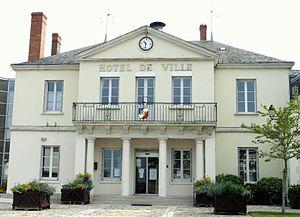
Châtillon-sur-Indre - Mairie
Châtillon-sur-Indre est une commune française située dans le département de l'Indre, en région Centre-Val de Loire.